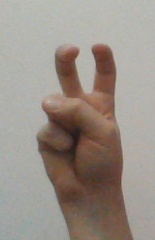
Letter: toot